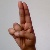
The image shows a hand gesture representing the letter 'U' in Indian Sign Language.